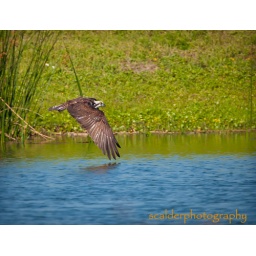
Osprey flying low over water with wings down, reflection of wing is visible in water